Ford Falcon (EL)

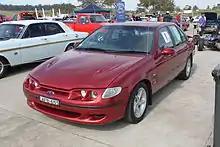
Falcon XR8 sedan

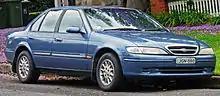
Fairmont sedan

The biggest difference between the "XR series" performance versions and standard models were the engines; the XR6 and XR8 boasted a six-cylinder and a V8 respectively. The V8 was later upgraded to output 185 kilowatts (248 hp) in October 1997. The upgraded transmission and exhaust system were unique to the XR range, as was the exterior styling with an XR exclusive quad headlamp assembly giving the vehicle a higher degree of aggression when compared to the look possessed by the other variants. Both models came standard with limited slip differential and specially tuned suspension. Body kits were also installed to improve the aesthetics and the aerodynamics. The first series of 824 XR8 models had the engine and 3.23:1 diff ratio with 15 inch alloy wheels. The second and last of the series numbered 784 examples and was equipped with a engine, shorter 3.45:1 diff ratio, 16 inch alloy wheels, big bore exhaust headers and the late model Explorer inlet manifold as standard.